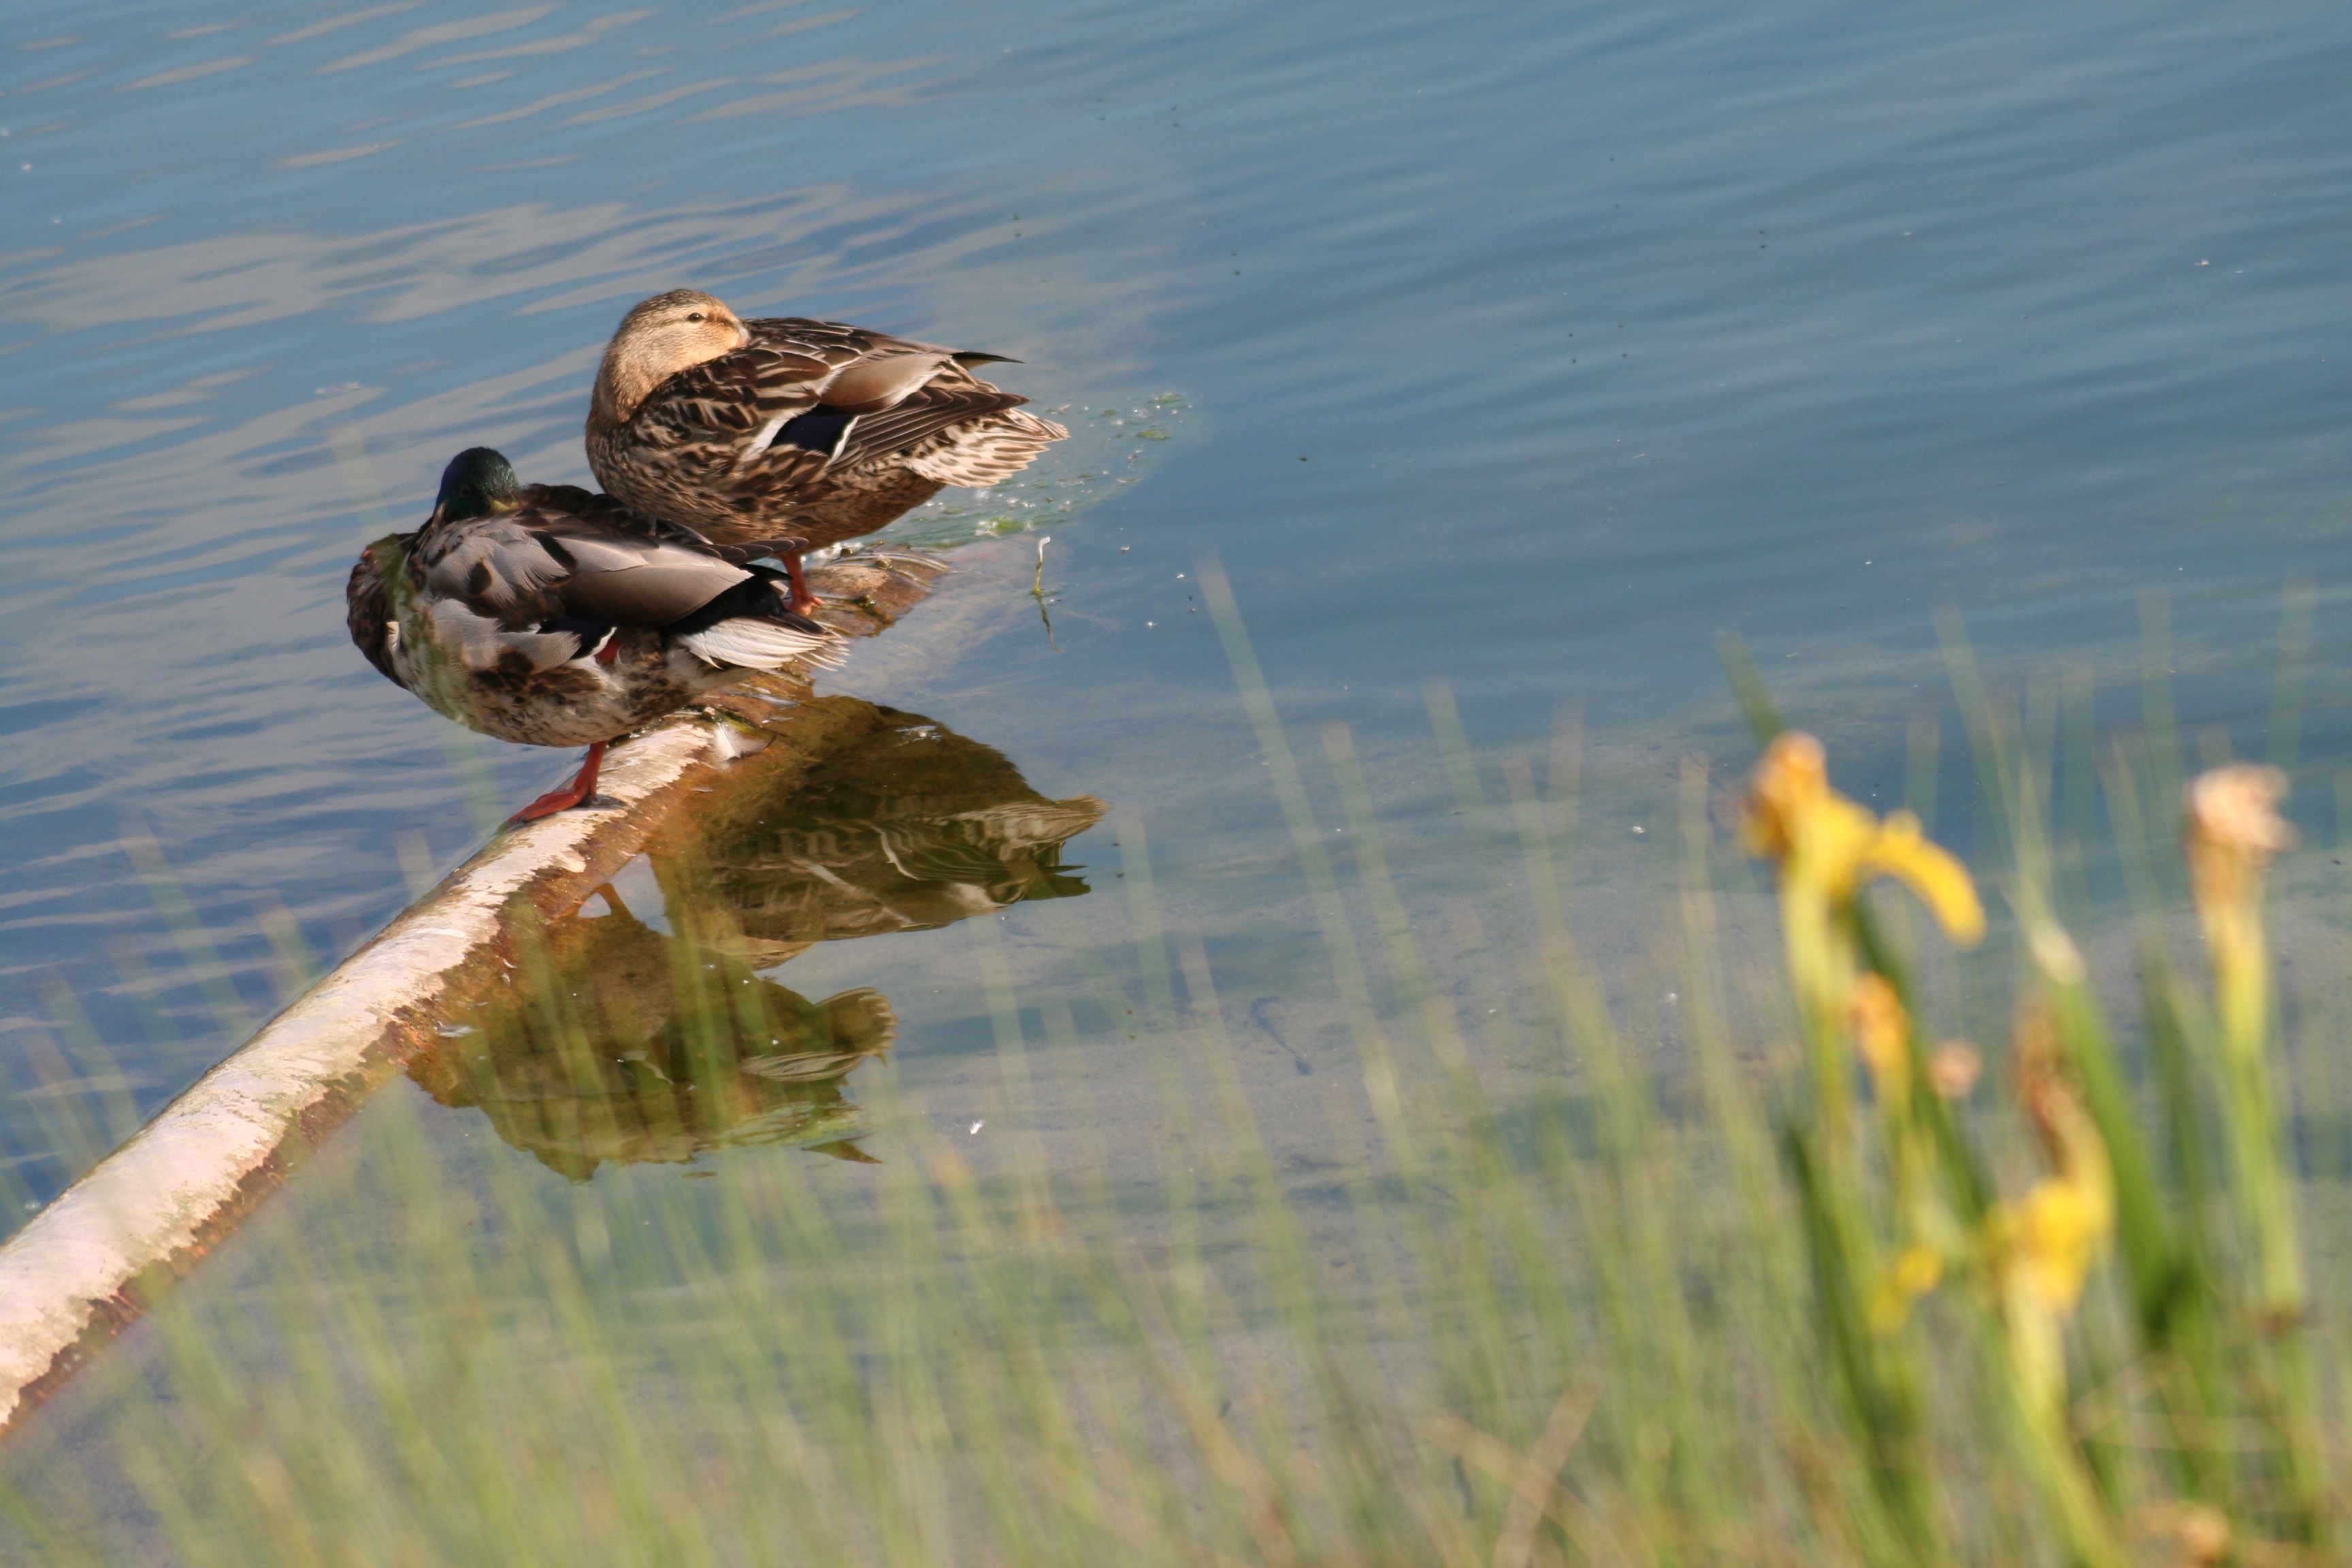
landscape, water, nature, lake, wildlife, couple, rest, reptile, fauna, sleep, vertebrate, ducks, mirroring, macro photography, swimming duck, mallard pair